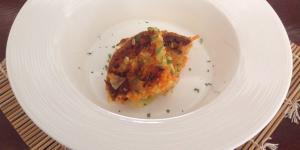
tortilla de zanahoria